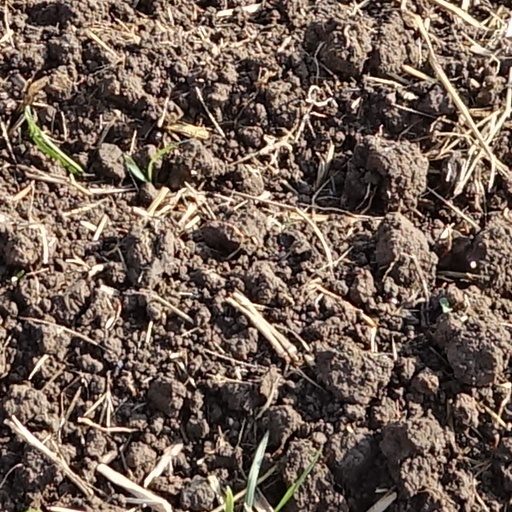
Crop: wheat